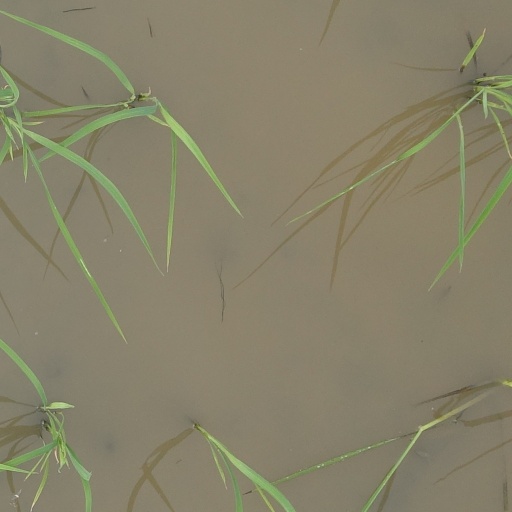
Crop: rice